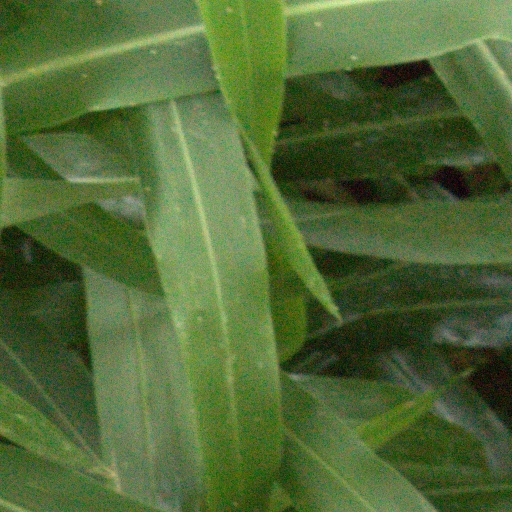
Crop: sorghum